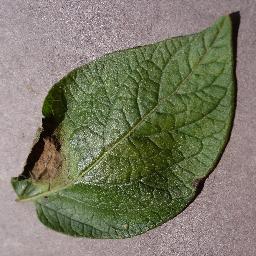
Label: Potato___Late_blight